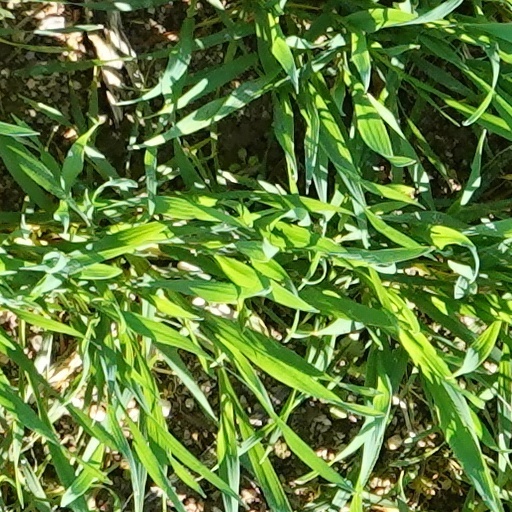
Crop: wheat